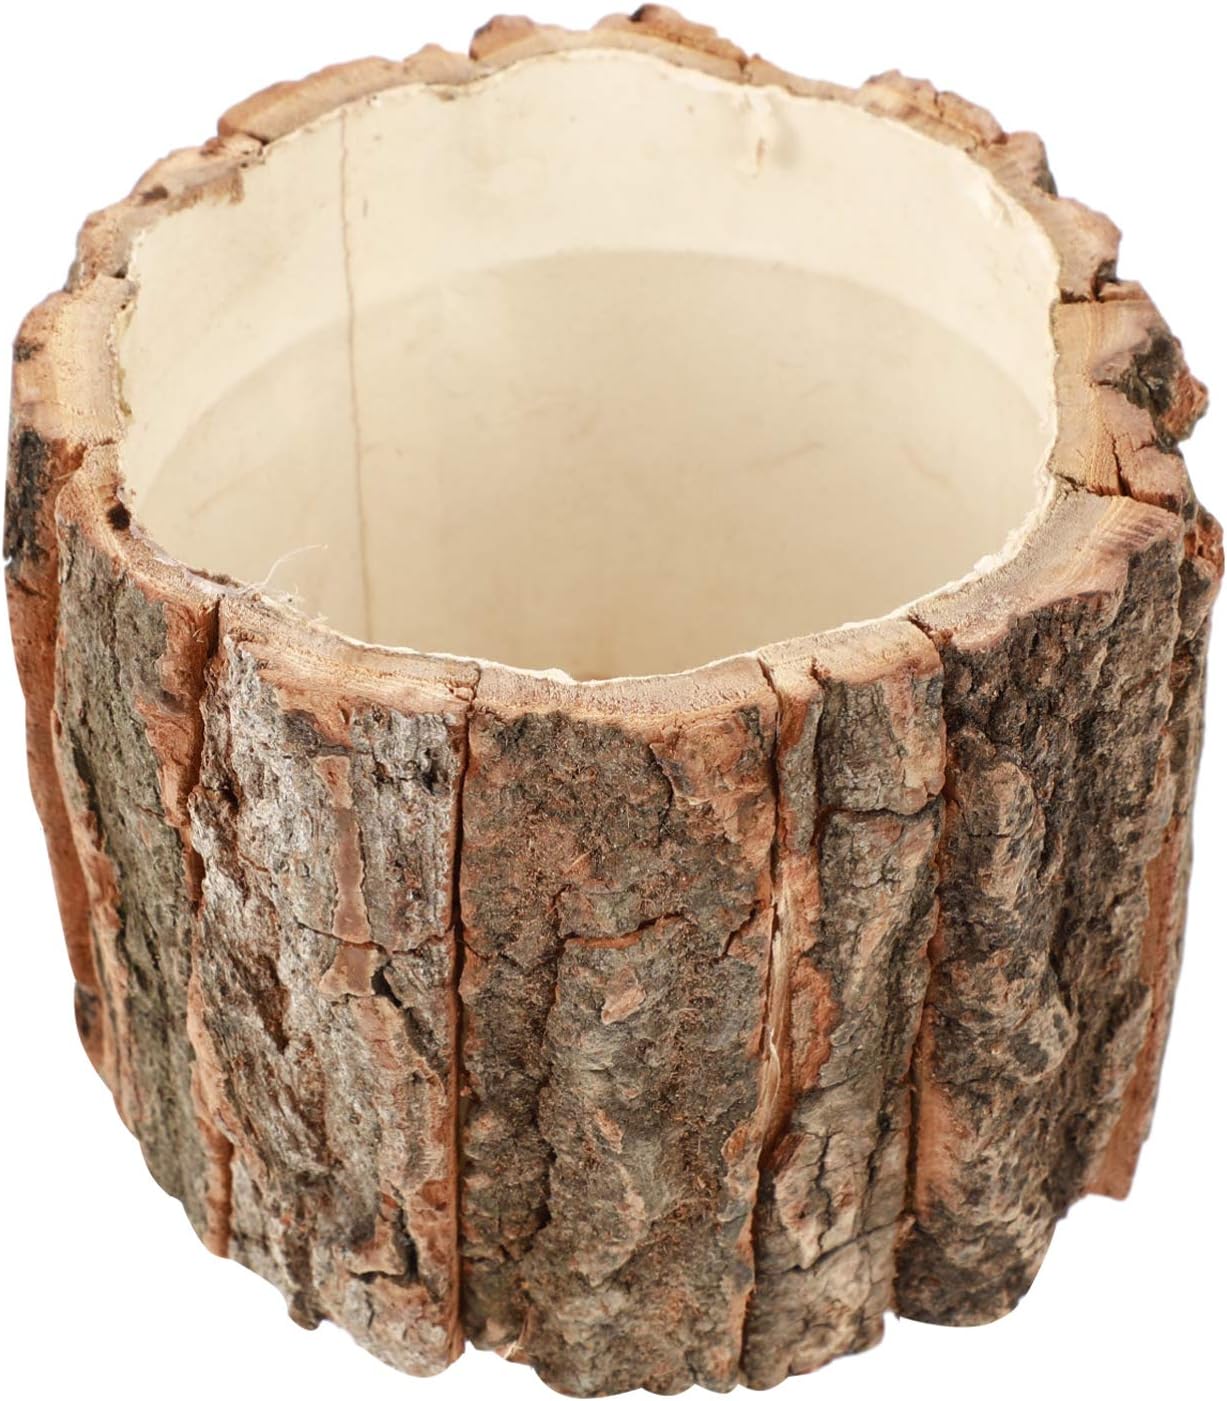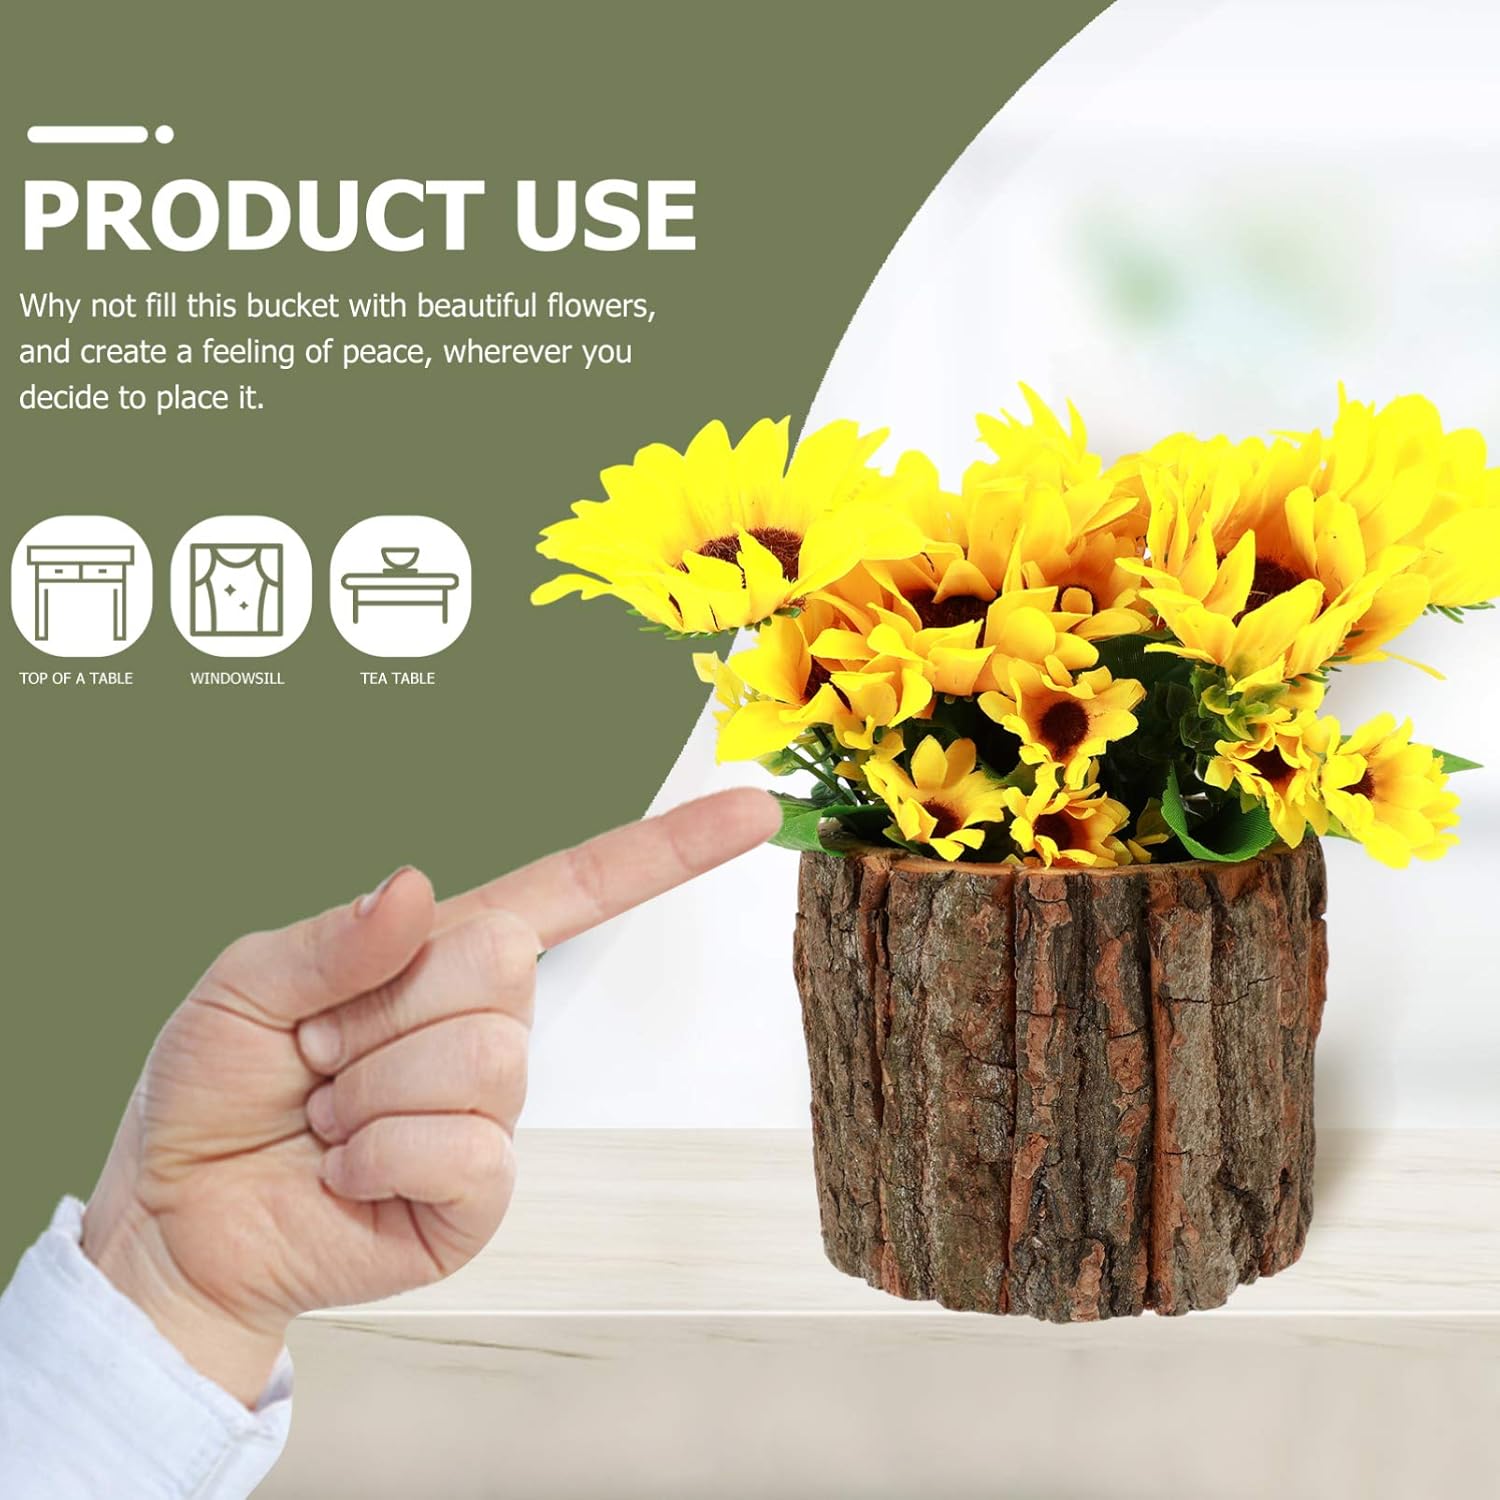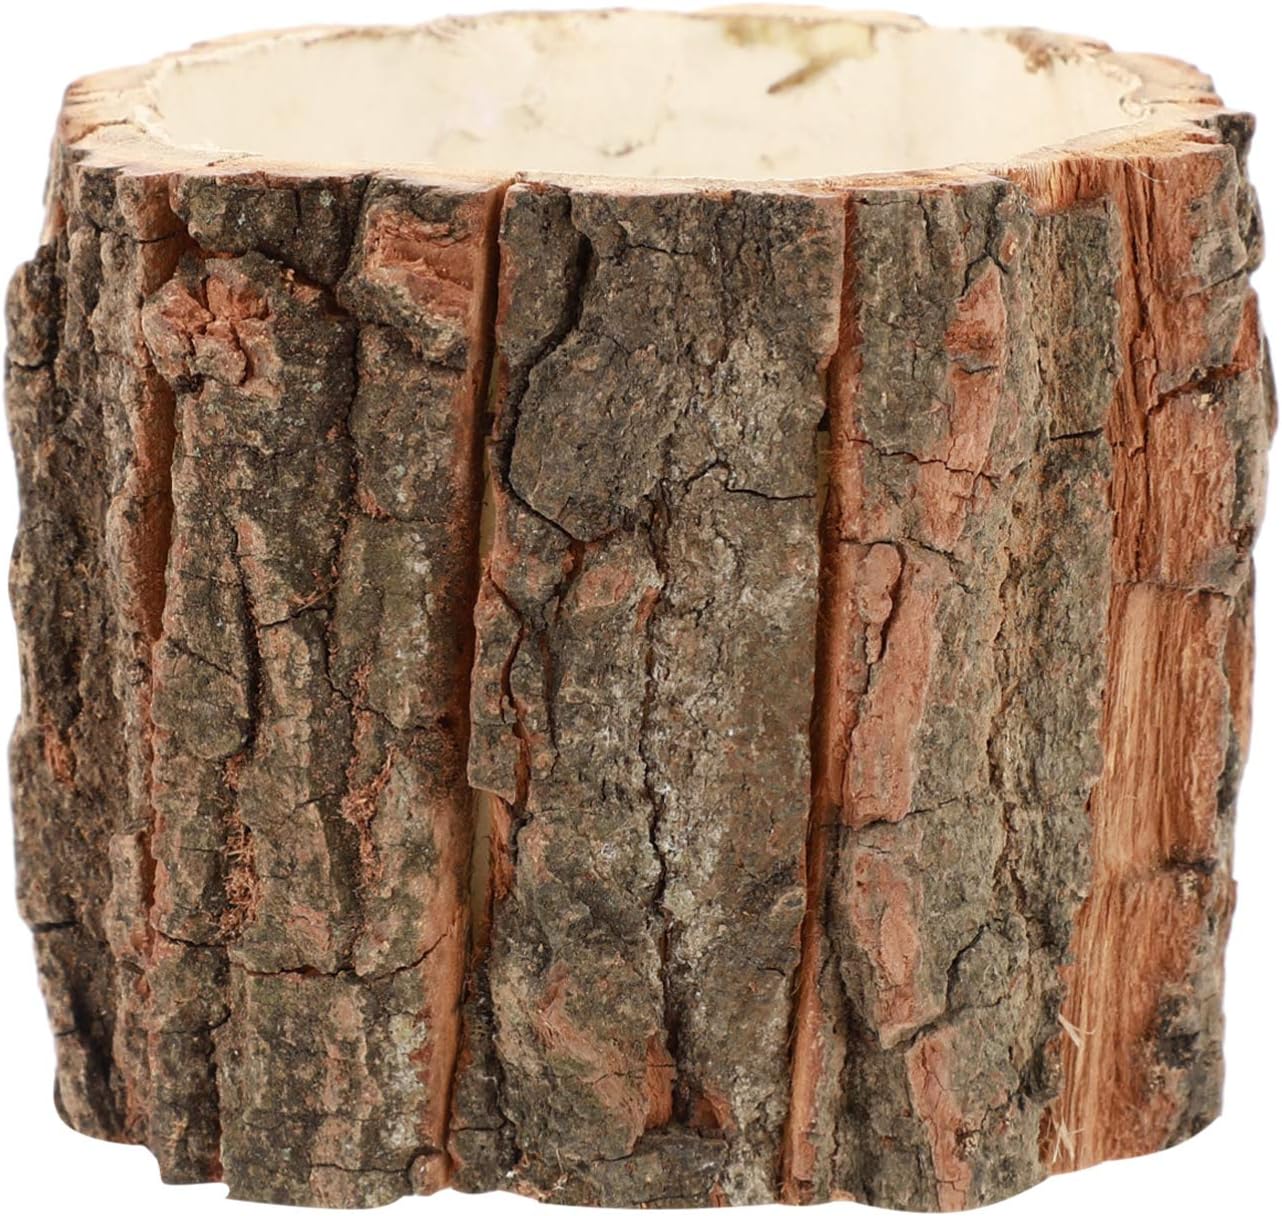
Cabilock Bonsai Pot Wood Flower Container Bark Flower Pot Small Wooden Bucket Barrel Planters Rustic Flower Planters for Indoor Home Decor Small Plants Holder 12x12x10cm Pots for Succulents
Category: Amazon Home
Description WITH CARE DESIGNED: There is a Drainage small hole under the flowerpot, so that water will leak out when used as a planter pot. When used as a pen holder, the Drainage hole design hides on the bottom, would not affect the appearance of pen pot. Features - Color: As shown- Material: Wood- Size: 12x12x10cm- Suitable for plants such as succulents, cactus, aloe vera, and african violets etc. Plants are NOT Included.- QUALITY: natural wood; drainage hole; anti- scratching pads on the base, suitable for indoor use for places such as desks, window sills, bathrooms etc.- MULTI USE: Use as a flowerpot or plant pot, a pencil holder, also a great decoration for the office or home Package Including 1 x flower pot
Features: QUALITY: natural wood; drainage hole; anti- scratching pads on the base, suitable for indoor use for places such as desks, window sills, bathrooms etc. | Suitable for plants such as succulents, cactus, aloe vera, and african violets etc. Plants are NOT Included. | WITH CARE DESIGNED : There is a Drainage small hole under the flowerpot, so that water will leak out when used as a planter pot. When used as a pen holder, the Drainage hole design hides on the bottom, would not affect the appearance of pen pot. | MULTI USE : Use as a flowerpot or plant pot, a pencil holder, also a great decoration for the office or home | Bring modern elegance and natural beauty into your home with this mini planter pot